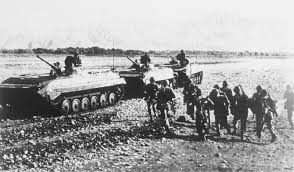
Label: BMP-1